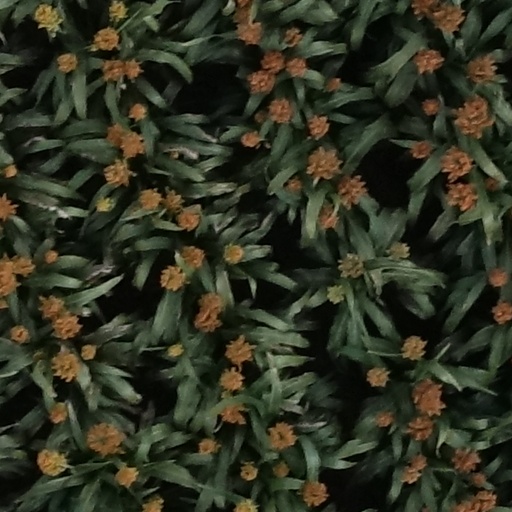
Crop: sorghum